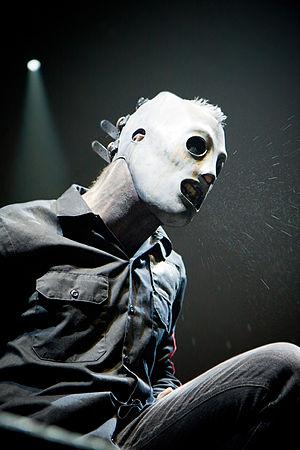
Corey Todd Taylor, né le 8 décembre 1973 à Des Moines, est un chanteur américain, membre principal du groupe de metal Slipknot ainsi que de Stone Sour. Il est surnommé « The Sickness » ou « Neck ».